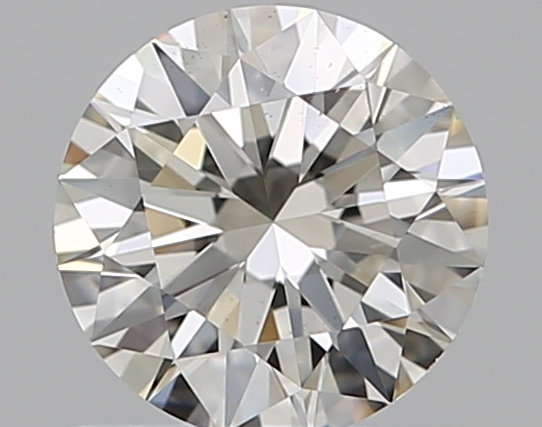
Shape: round
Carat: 0.6
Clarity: VS2
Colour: K
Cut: EX
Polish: EX
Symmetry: EX
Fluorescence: F
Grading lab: GIA
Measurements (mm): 5.46 x 5.48 x 3.32